Testo (rapper)

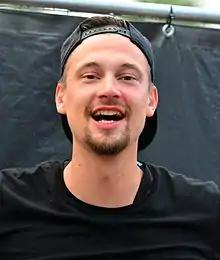
Testo at Ackerfestival 2014

Hendrik Bolz (born 1988 in Leipzig, Saxony), better known by his stage name Testo, is a German rapper who is signed to the Hamburg label Buback. Together with the rapper grim104 he forms the hip-hop duo Zugezogen Maskulin.